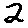
Label: 2